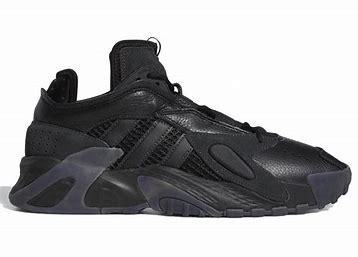
Brand: adidas
Model: Streetball Basketball